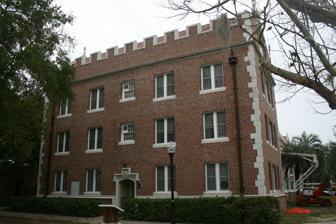
Building: Thomas Hall (Gainesville, Florida)
Country: United States of America
Year built: 1905
United States historic place Thomas Hall U.S. National Register of Historic Places Thomas Hall, University of Florida Show map of Florida Show map of the United States Location Gainesville, Florida Coordinates 29°39′3″N 82°20′46″W / 29.65083°N 82.34611°W / 29.65083; -82.34611 Built 1905 Architect William Augustus Edwards of Edwards & Walters NRHP reference No. 74000610 Added to NRHP October 1, 1974 Thomas Hall , built in 1905, is a historic building located in Murphree Area on the campus of the University of Florida in Gainesville , Florida , United States .  The building is named for William Reuben Thomas , the Gainesville mayor and businessman responsible for bringing the University of Florida to Gainesville. Architect William Augustus Edwards designed Thomas Hall in the Collegiate Gothic style. Buckman Hall was built at the same time and the two are the oldest buildings on the campus. On October 1, 1974, Thomas Hall was added to the U.S. National Register of Historic Places . Thomas Hall has been used as a dormitory for many years. See also University of Florida Buildings at the University of Florida University of Florida student housing Campus Historic District References